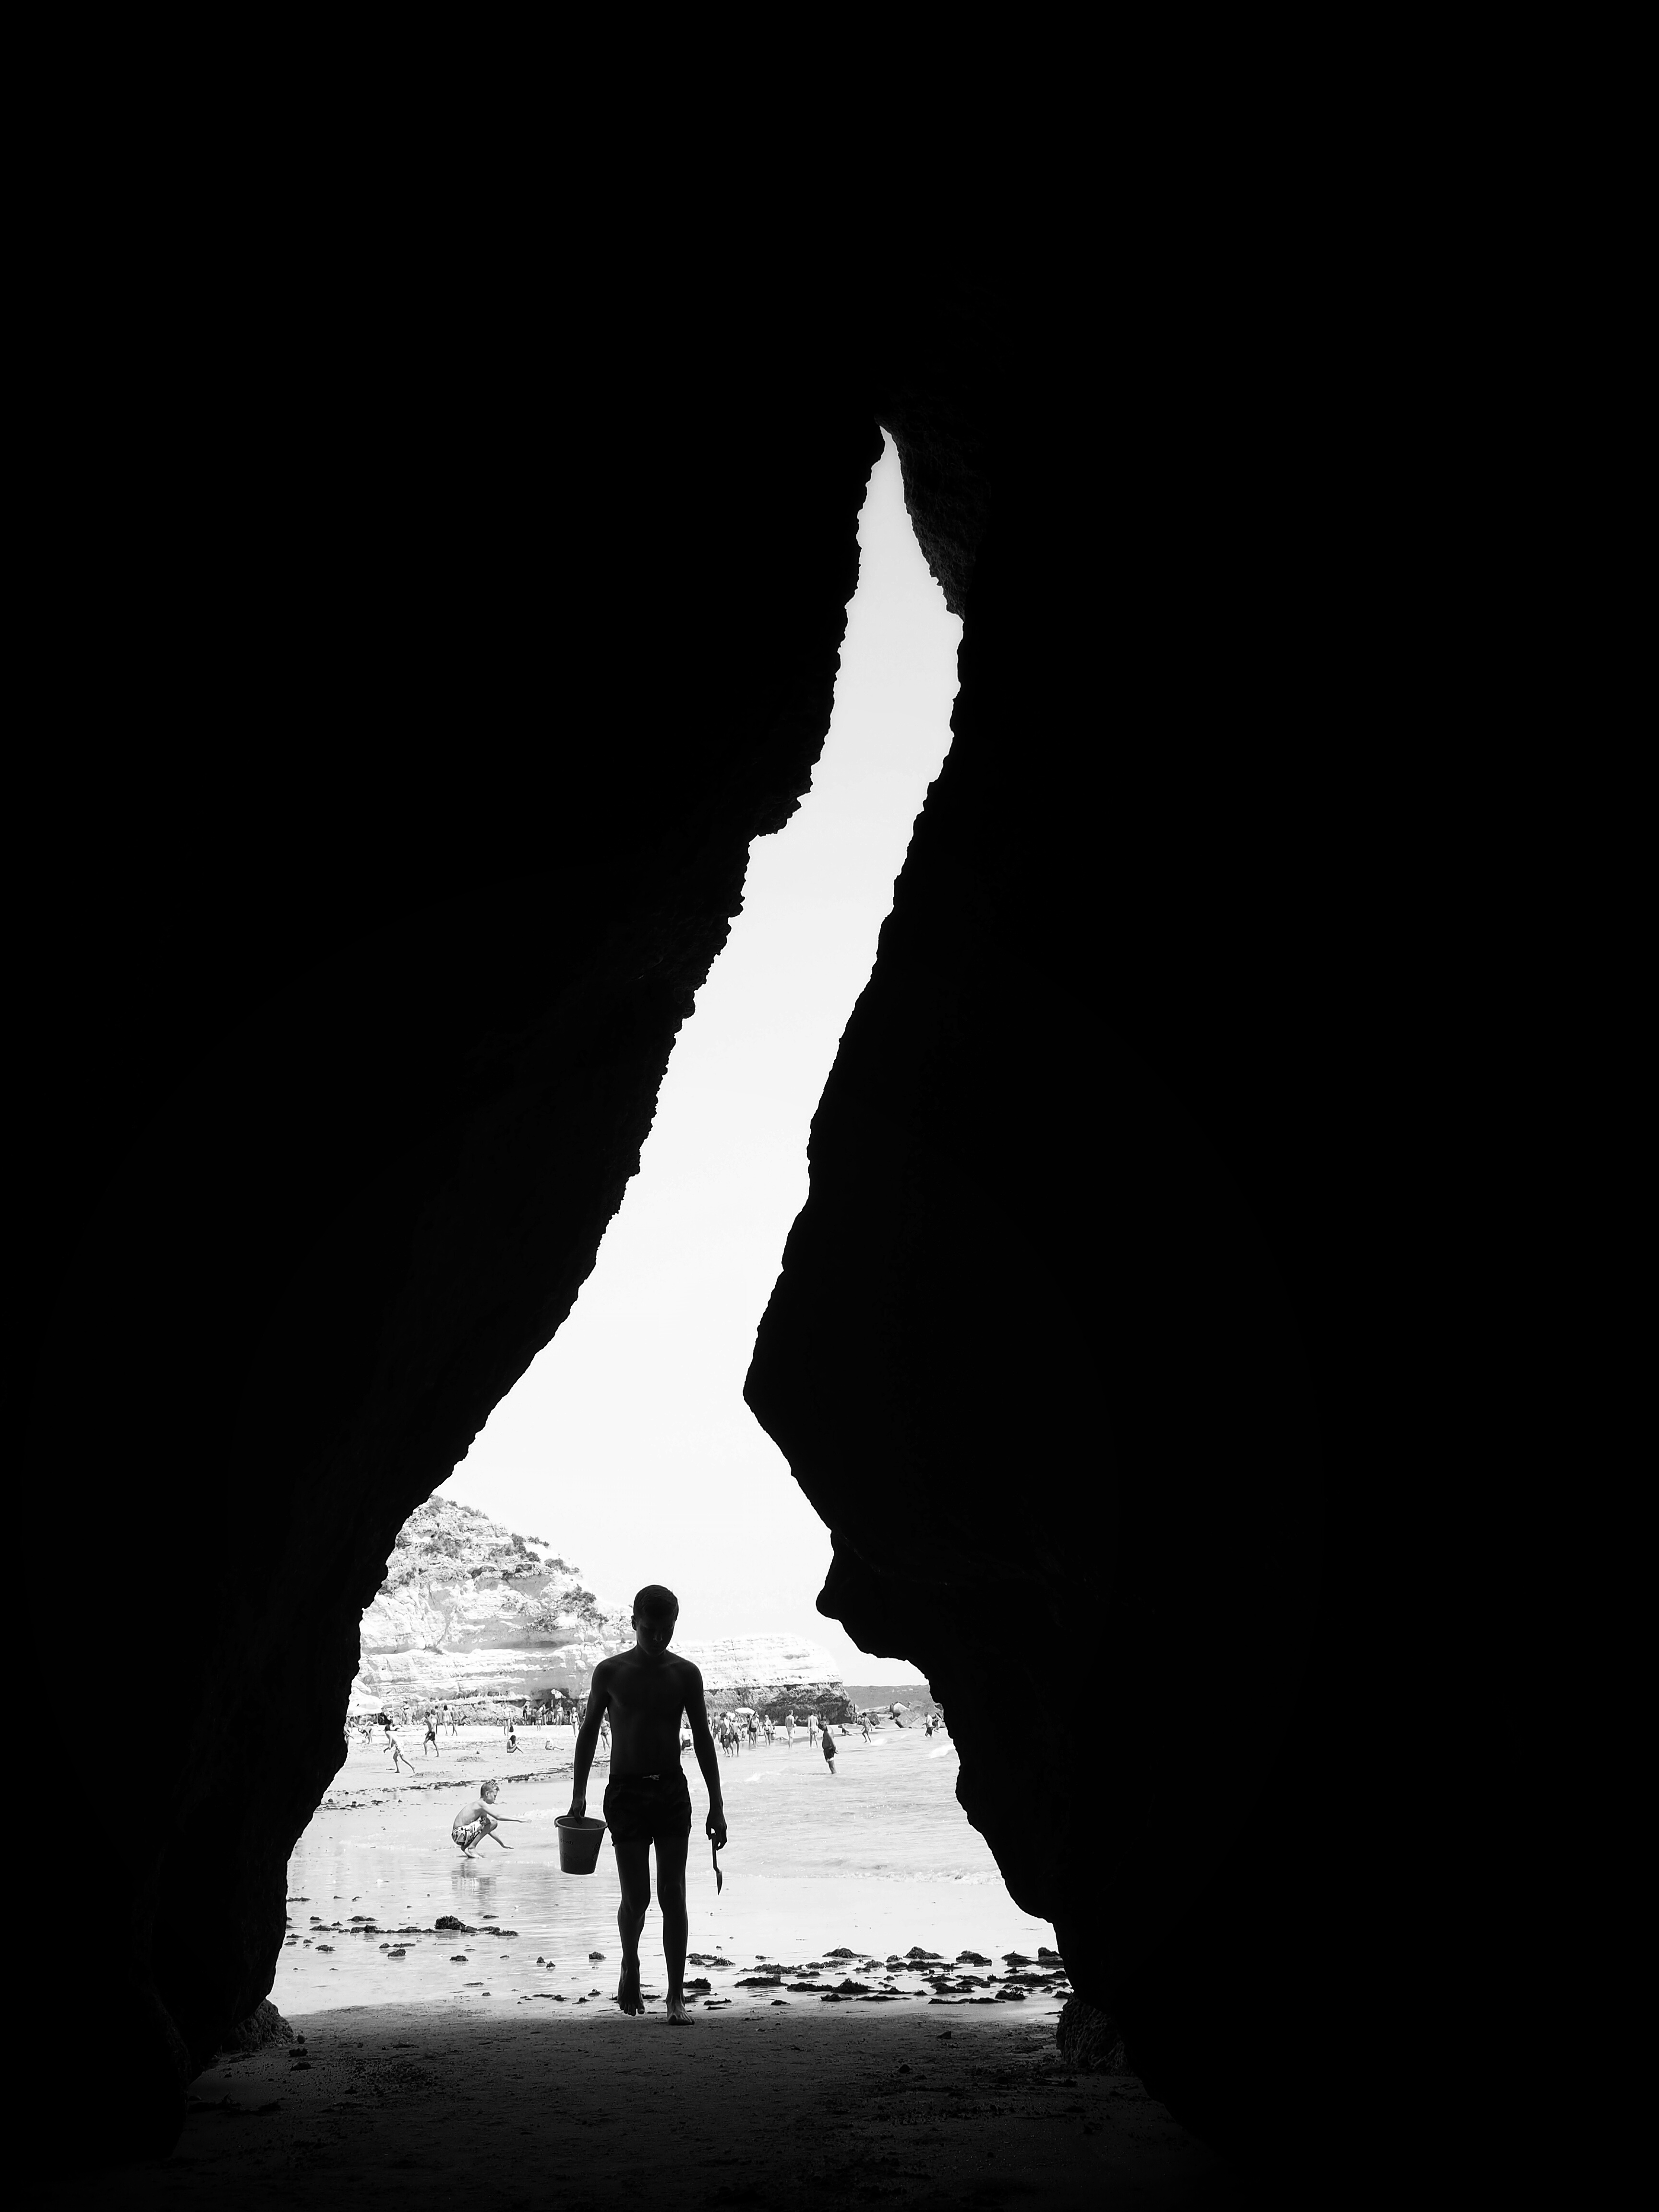
beach, silhouette, light, black and white, people, sun, white, street, monument, summer, social, statue, lens, shadow, darkness, black, monochrome, streetphotography, bw, blackandwhite, moments, public, olympus, photograph, portugal, prime, rua, omd, image, silhouettes, 17mm, unposed, pretobranco, preto, sp, pb, inpublic, fotografiaderua, joolavinha, em10, therapy, monochrome photography